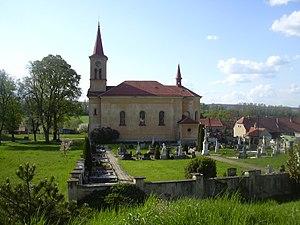
Rostěnice-Zvonovice est une commune du district de Vyškov, dans la région de Moravie-du-Sud, en République tchèque. Sa population s'élevait à 522 habitants en 2017.